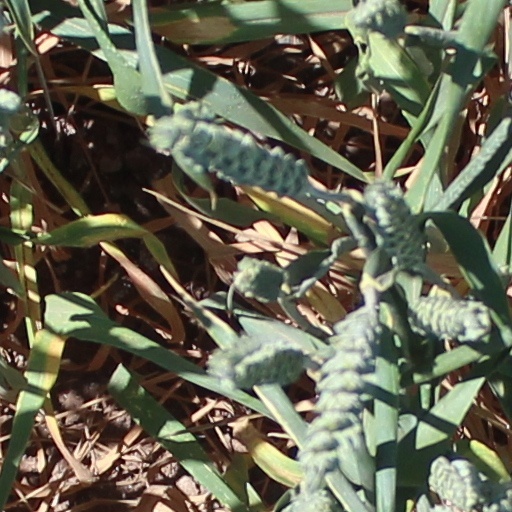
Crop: wheat